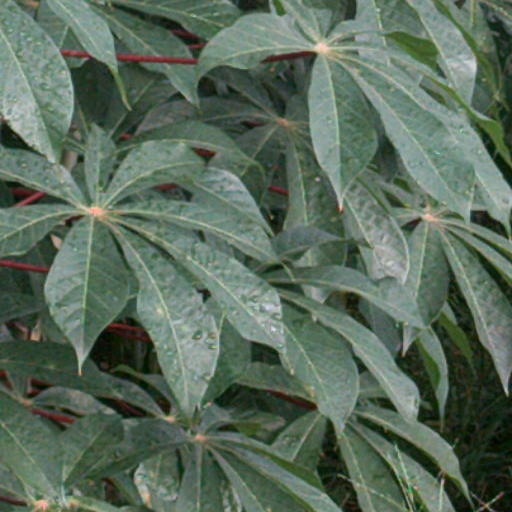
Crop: cassava